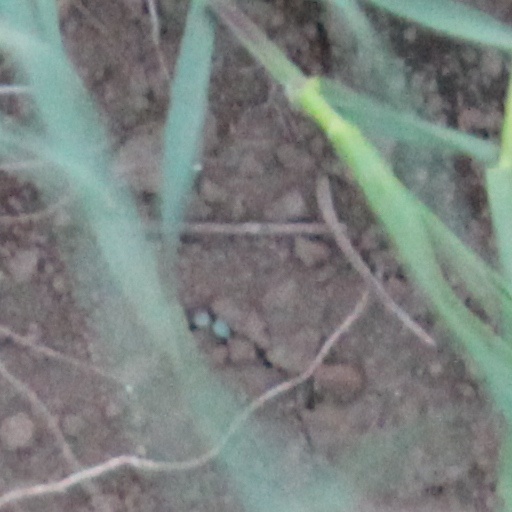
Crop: wheat